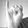
ASL letter: I